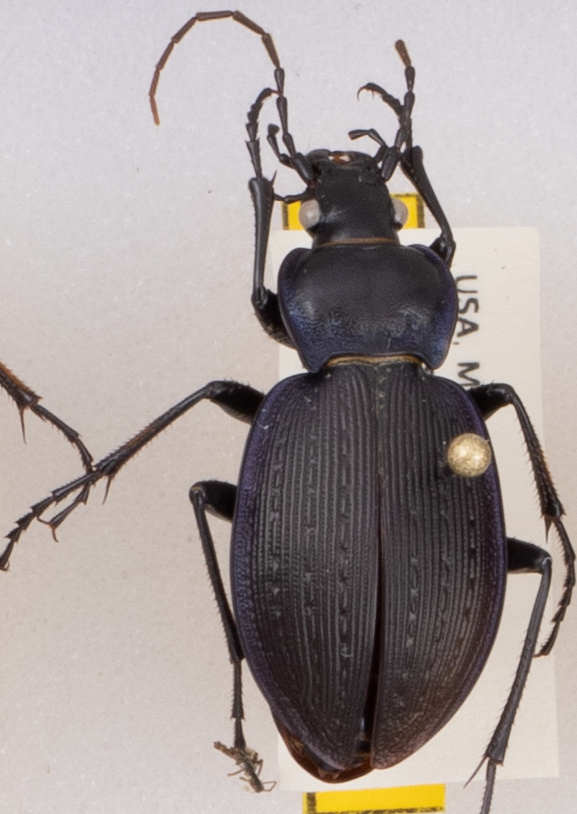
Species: Carabus goryi
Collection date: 2019-06-04
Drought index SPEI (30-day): -0.1
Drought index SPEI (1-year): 2.09
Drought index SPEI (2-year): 2.09